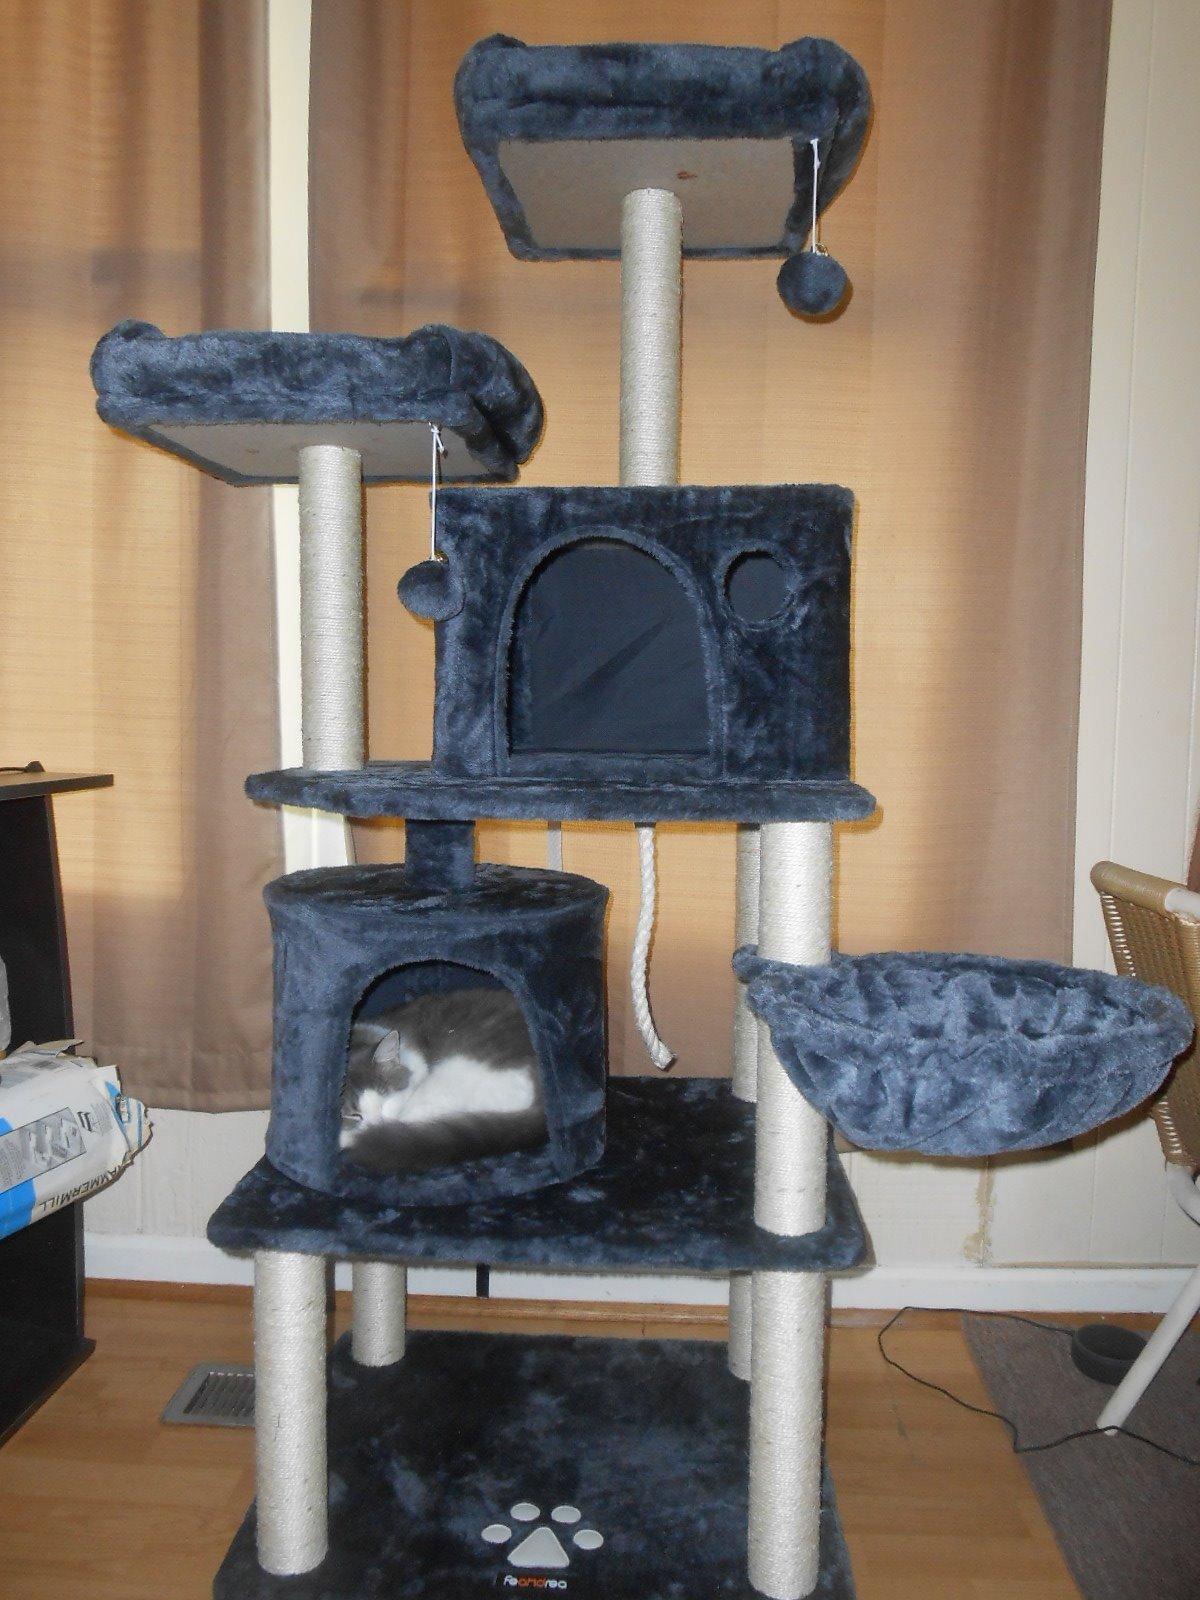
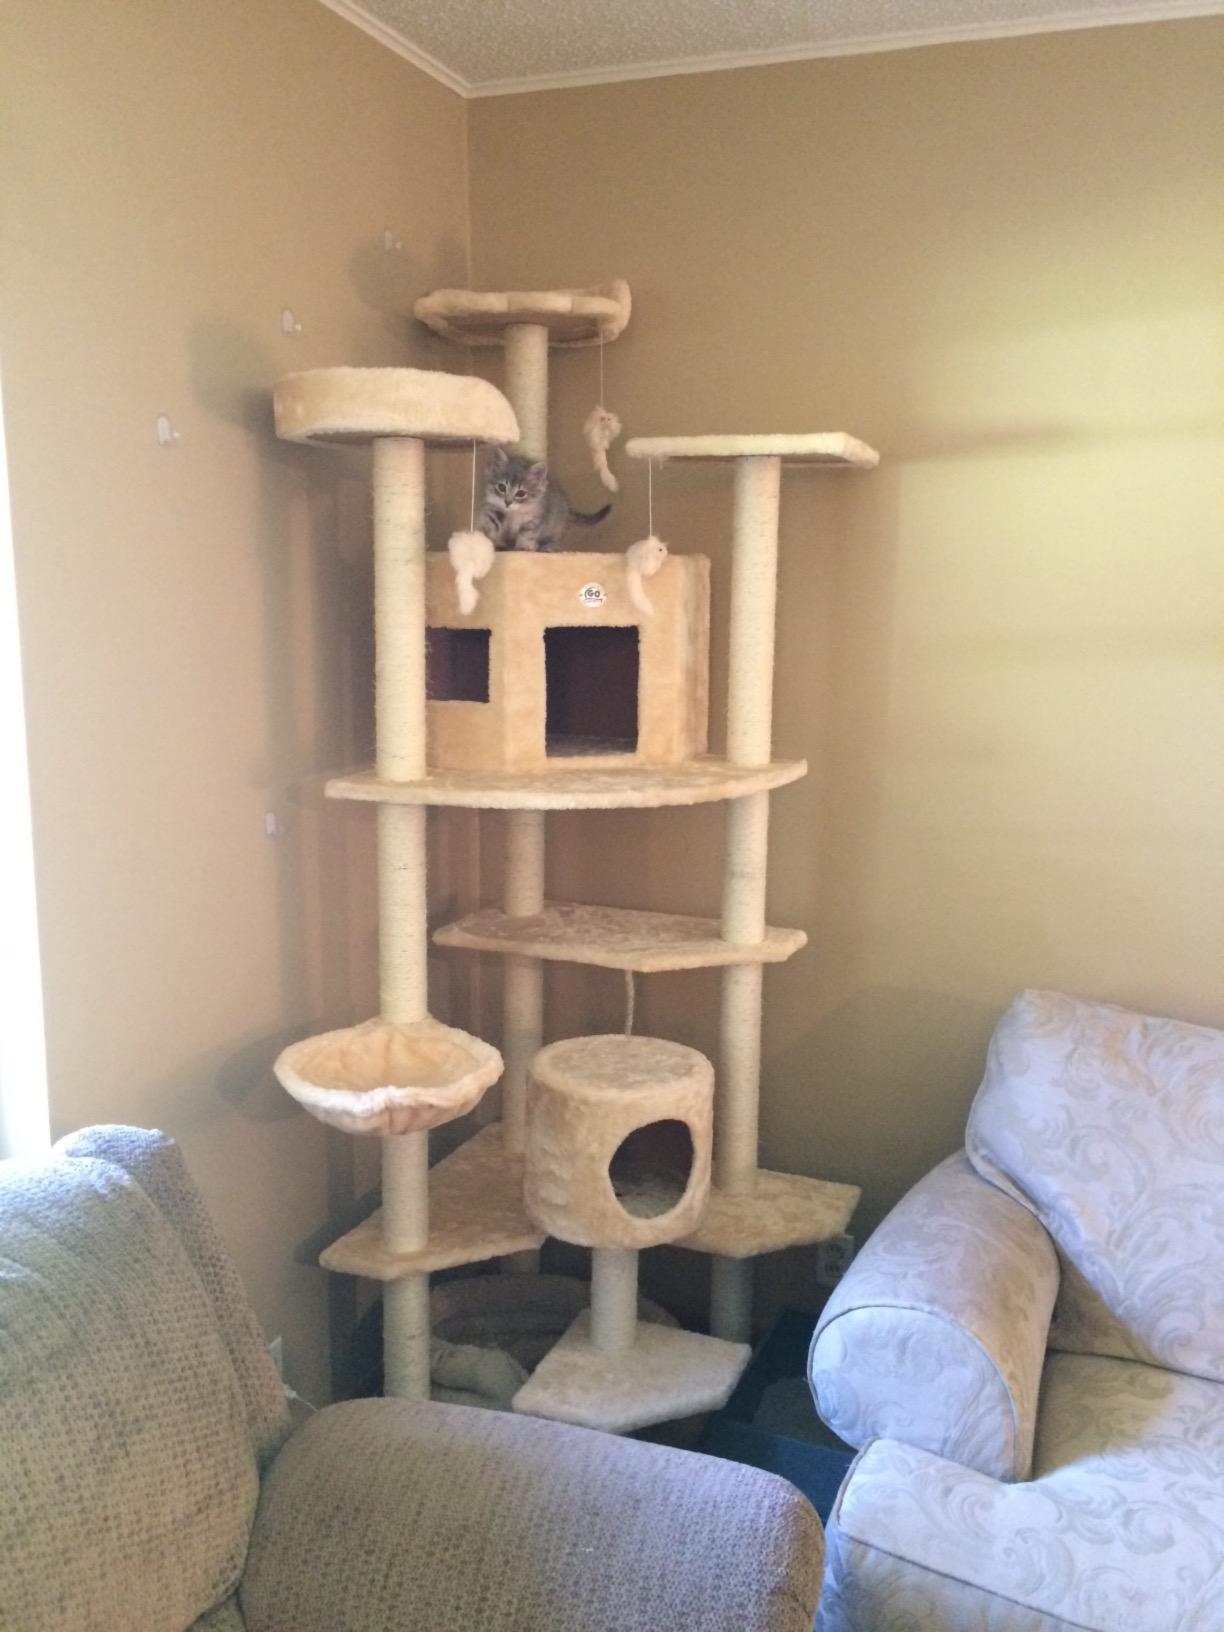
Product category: items_cat tree
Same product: no